Proto-Baltic language

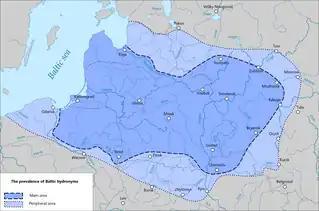
The prevalence of Baltic hydronyms

Baltic hydronyms cover a vast area of 860,000 km from Vystula River in the west to Moscow in the east and from the Baltic Sea in the north all the way to Kyiv in the south. The current Lithuanian and Latvian lands combined constitute approximately one-sixth of the former Baltic territory. Some researchers suggest that in the past Baltic lands from Vystula to Daugava were inhabited by Baltic Finnic tribes but they were assimilated by the Baltic newcomers later on. There is still an ongoing debate regarding the boundary of hydronyms in the southwest: Lithuanian linguist believed that practically all of the basins of Oder and Vystula Rivers belonged to the Baltic hydronym habitat while German linguist Hermann Schall suggested that Baltic hydronyms could be found much further west all the way to Elbe, Saxony and Rügen island. During the 2nd and 1st millennium BC, the Baltic people inhabited larger territories than Germanic and Slavic people did at the time. It is estimated that the Proto-Baltic lands had up to 500,000 people.